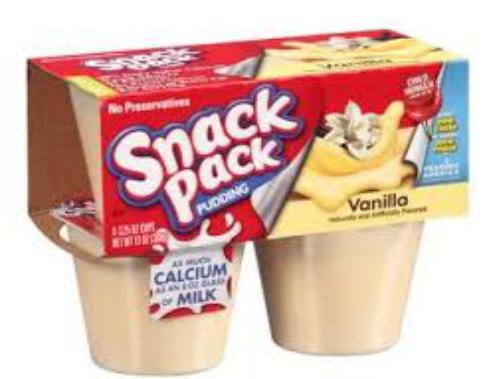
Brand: Hunt's Snack Pack
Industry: Food